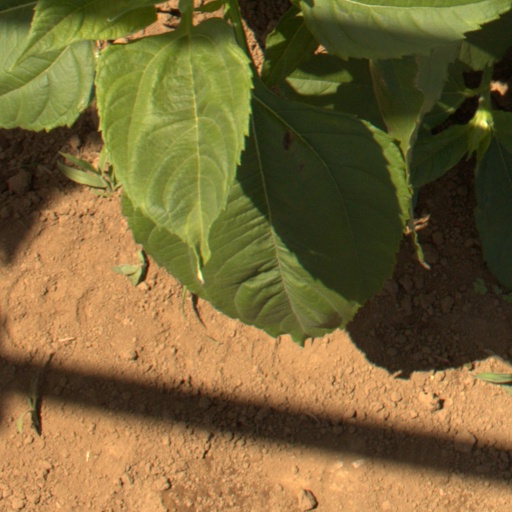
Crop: Jerusalem artichoke